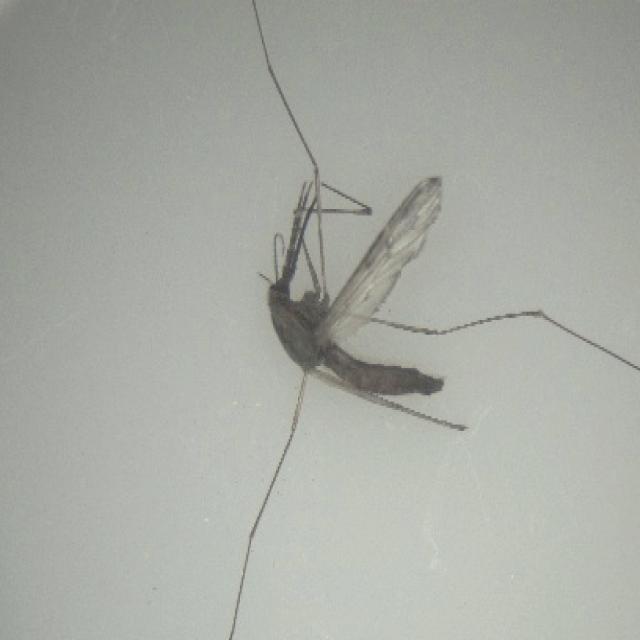
Species: anopheles_sinensis